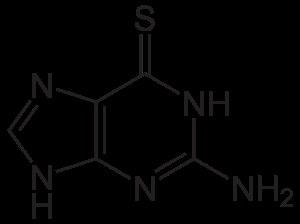
Un thiolactame est l'homologue d'un lactame dans lequel l'atome d'oxygène a été remplacé par un atome de soufre.